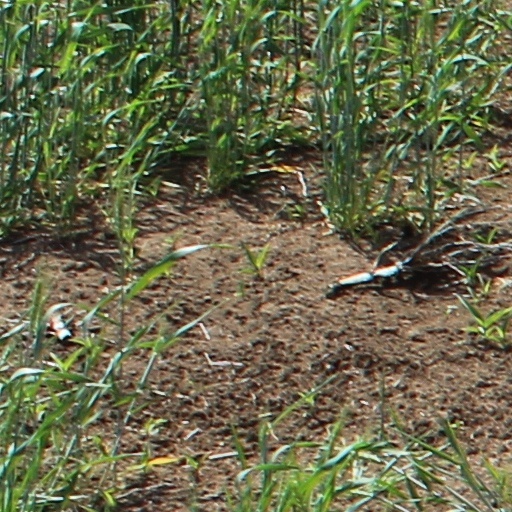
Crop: wheat